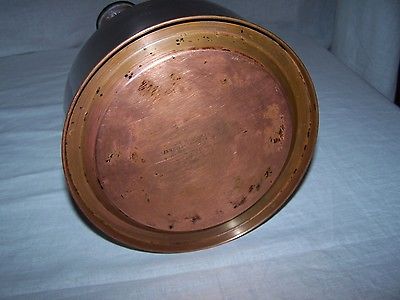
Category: kettle